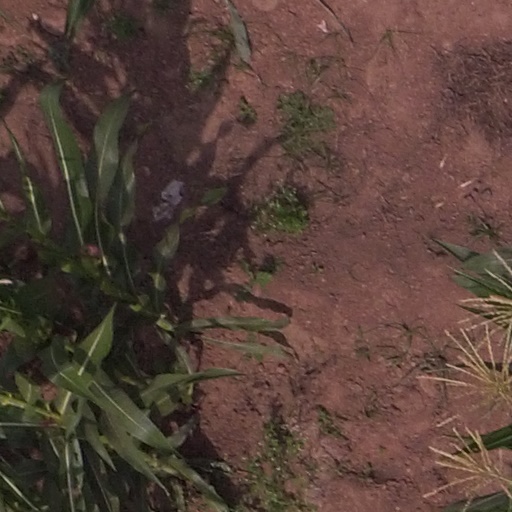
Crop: maize; corn